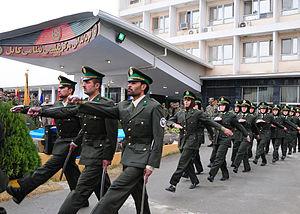
Le Centre de formation militaire de Kaboul est un centre de formation pour les Forces armées afghanes. Situé à environ 8 km à l'est de la périphérie de Kaboul, il organise les formations initiales, y compris les 16 semaines de formation commune d'infanterie.
L’Armée nationale afghane est la dénomination des troupes terrestres des forces armées afghanes créée pendant la guerre d'Afghanistan à partir de 2002 avec l'aide de l'OTAN.